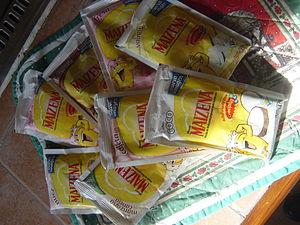
Sachets de maïzena pour preparer de l'atole
L'atole est une boisson chaude sucrée à base de farine très fine de maïs ou de Maizena diluée puis cuite dans de l'eau pour en augmenter la viscosité, la parfumer et la rendre plus nutritive. D'origine précolombienne, l'atole est principalement consommé au Mexique et en Amérique centrale.